2011 Bahraini uprising

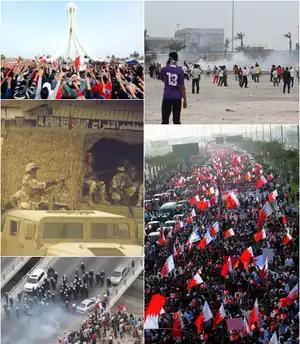
Clockwise from top-left: Protesters raising their hands towards the Pearl Roundabout on 19 February 2011; Teargas usage by security forces and clashes with protesters on 13 March; Over 100,000 Bahrainis taking part in the "March of loyalty to martyrs", on 22 February; clashes between security forces and protesters on 13 March; Bahraini armed forces blocking an entrance to a Bahraini village.

The 2011 Bahraini uprising was a series of anti-government protests in Bahrain led by the mainly Shia and some Sunni Bahraini opposition primarily from 2011 until 2014. The protests were inspired by the unrest of the 2011 Arab Spring and protests in Tunisia and Egypt and escalated to daily clashes after the Bahraini government put the revolt down with the support of the Gulf Cooperation Council and Peninsula Shield Force. The Bahraini protests were a series of demonstrations, amounting to a sustained campaign of both non-violent civil disobedience and volatile riots in the Arabian Gulf country of Bahrain. As part of the revolutionary wave of protests in the Middle East and North Africa following the self-immolation of Mohamed Bouazizi in Tunisia, the Bahraini protests were initially aimed at achieving greater political freedom and equality for the 45% Shia population. Towards the culmination of the protests, the demands metamorphosed into demanding the resignation of former Crown Prince Khalifa Bin Salman and establishing an Islamic republic similar to that of Iran.